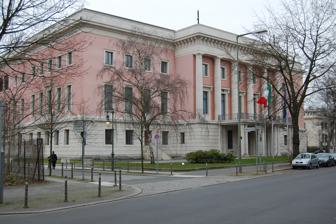
Building: Embassy of Italy, Berlin
Country: Germany
Year built: 1943
The embassy. The Italian Embassy in Berlin is the diplomatic mission of the Italian Republic to Germany , and the seat of the Ambassador of Italy to Germany . Germany has an embassy in Rome and consulates in Milan and Naples . References